Changan BenBen

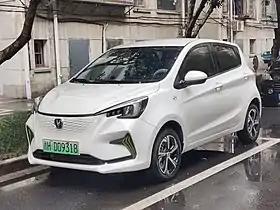
Changan BenBen E-Star

The Changan BenBen or sometimes Changan Benni is a 5-door city car hatchback produced by Changan Automobile.